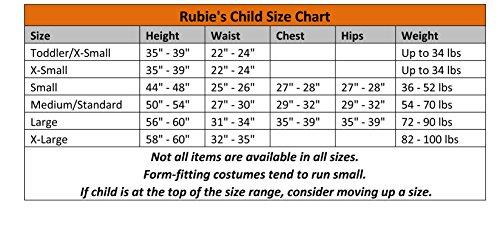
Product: Rubie's Costume Kids Ever After High Dragon Games Apple White Costume, Large
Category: Toys & Games | Dress Up & Pretend Play | Costumes
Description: Dress, shoulder piece, leggings, and boot tops.
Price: $22.99
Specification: ProductDimensions:17x11x3inches|ItemWeight:12.6ounces|ShippingWeight:12.6ounces(Viewshippingratesandpolicies)|DomesticShipping:ItemcanbeshippedwithinU.S.|InternationalShipping:ThisitemcanbeshippedtoselectcountriesoutsideoftheU.S.LearnMore|ASIN:B01BF4LRLA|Itemmodelnumber:620901_L|Manufacturerrecommendedage:8-10years